Eurasian beaver

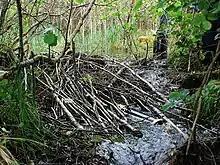
Beaver dam, Scotland

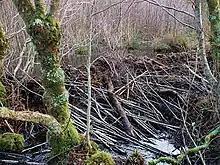
The same dam four months later

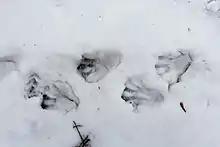
Beaver tracks in snow

The Eurasian beaver was well-established in Great Britain, but was driven extinct there by humans in the 16th century, with the last known historical reference in England in 1526. It is unclear whether beavers ever existed in Ireland. In the early 21st century, the beaver became the first mammal to be successfully reintroduced in the United Kingdom, after unofficial and official reintroductions to Scotland and England.